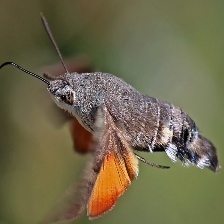
Species: HUMMING BIRD HAWK MOTH